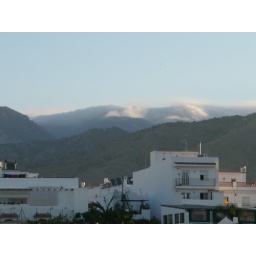
Our early morning departure from Nerja and the clouds coming over the mountains